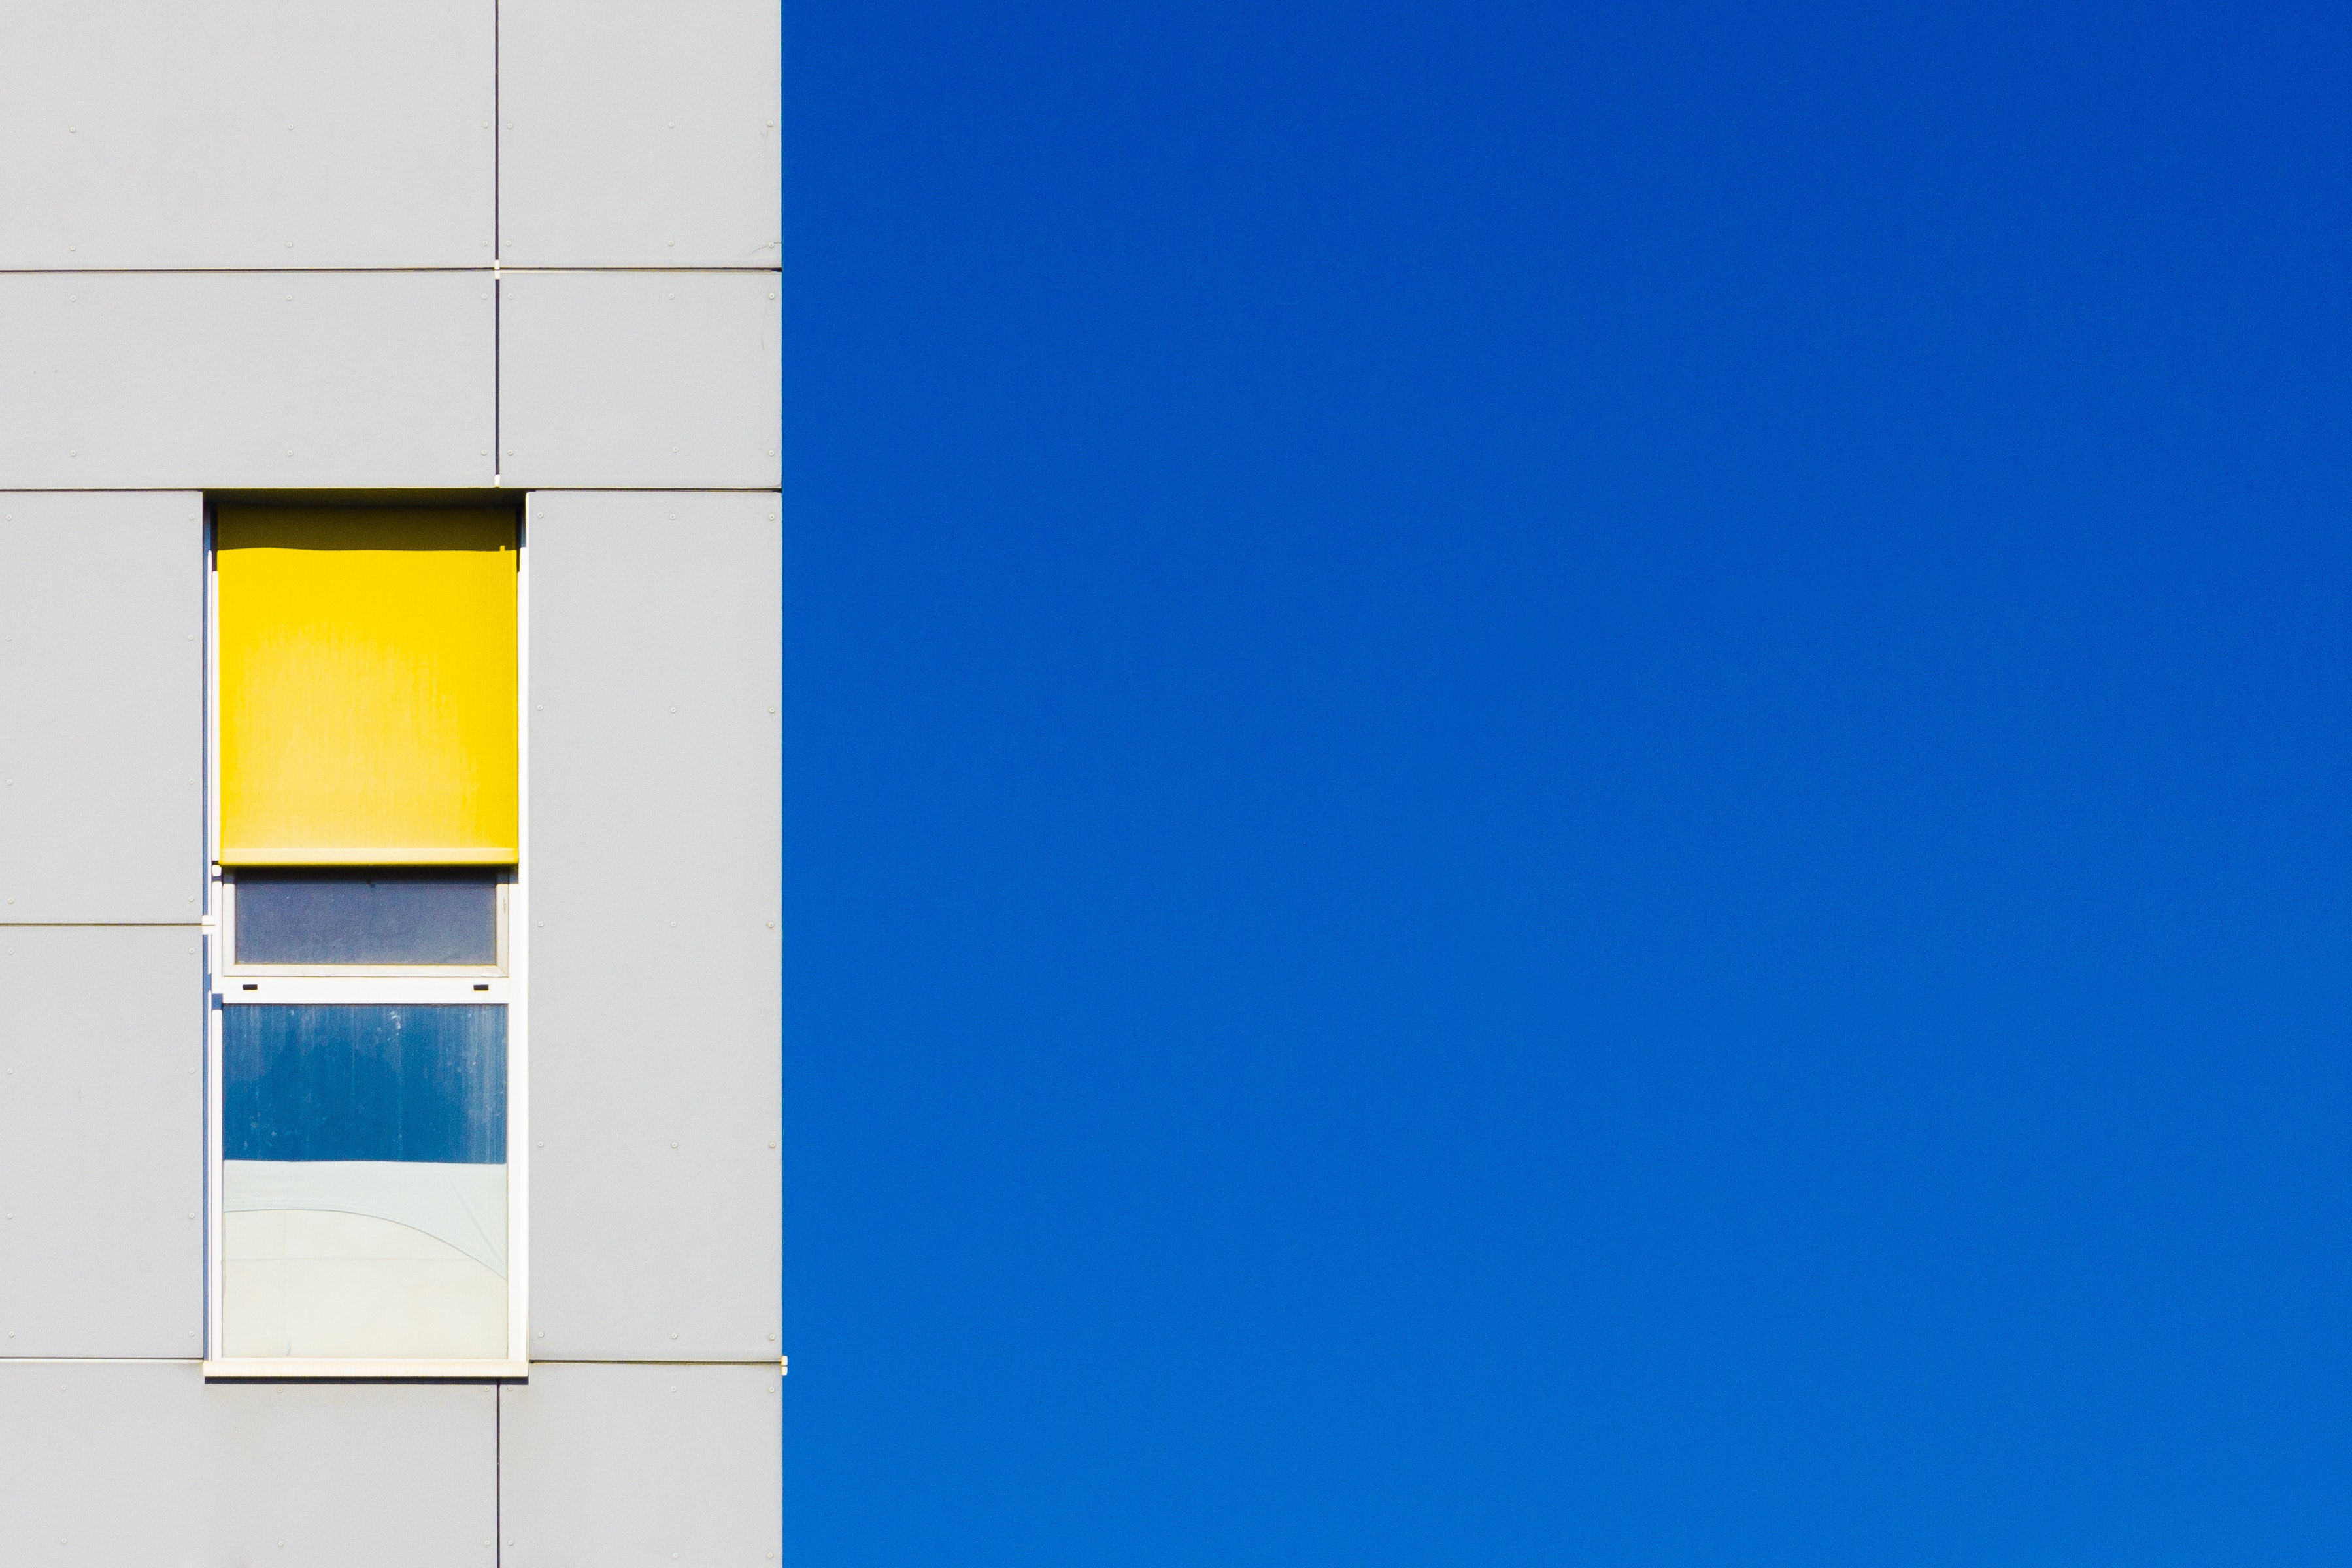
blue, yellow, cobalt blue, wall, sky, architecture, azure, line, rectangle, electric blue, Material property, window, facade, house